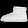
Label: Ankle boot